Scottville, Michigan

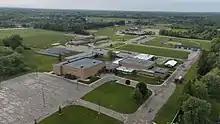
Mason County Central schools

The area was first mapped in 1874 as a stop along the Pere Marquette Railway. It was originally called "Mason Center", as it was in the center of the county. It was later renamed "Sweetland", after James Sweetland, who built a sawmill there in 1878. Hiram Scott platted the land in 1882, and won the right to rename the settlement "Scottville" after winning a coin toss. Scottville was incorporated as a village in 1889 and as a city in 1907.